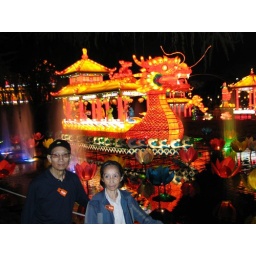
Flying mother nature's silver seed to a new home in the sun